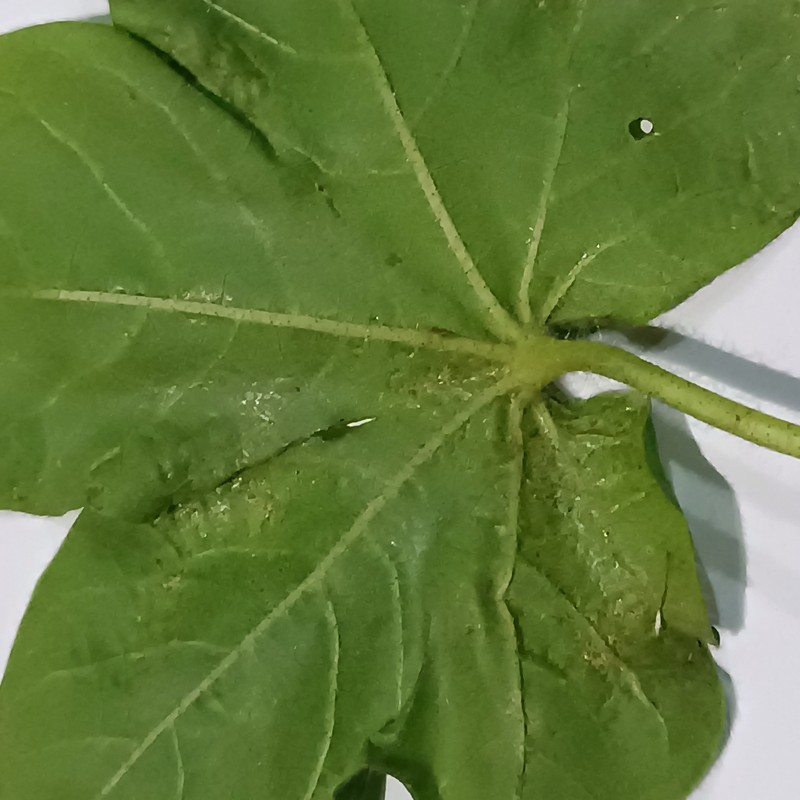
Label: Curl Virus